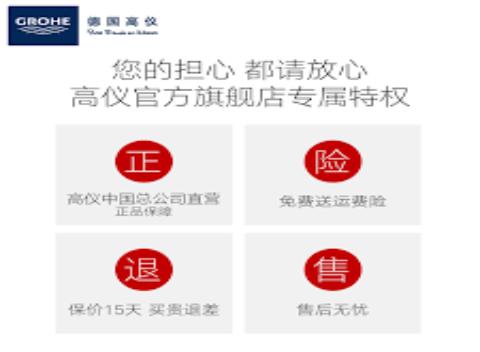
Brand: grohe
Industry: Necessities